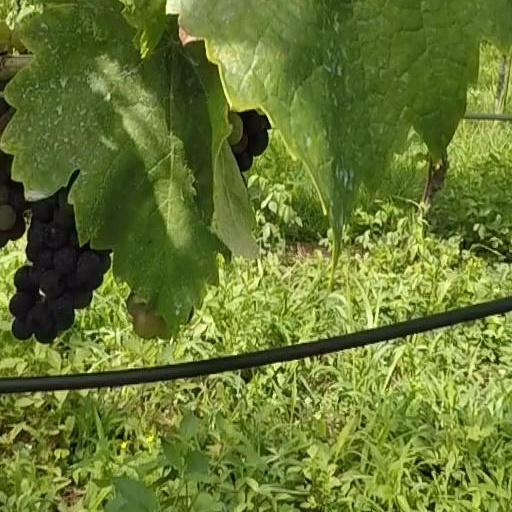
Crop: grape